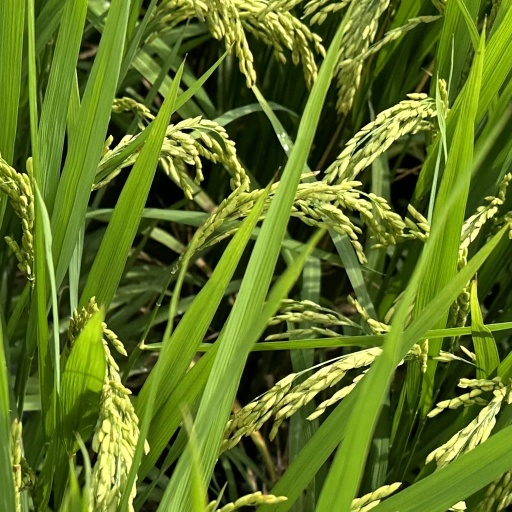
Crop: rice